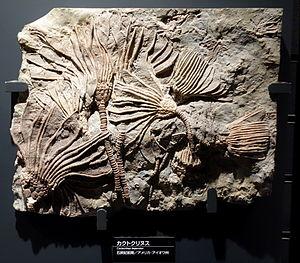
Les Monobathrida sont un ordre éteint de Crinoïdes sessiles de l'embranchement des.